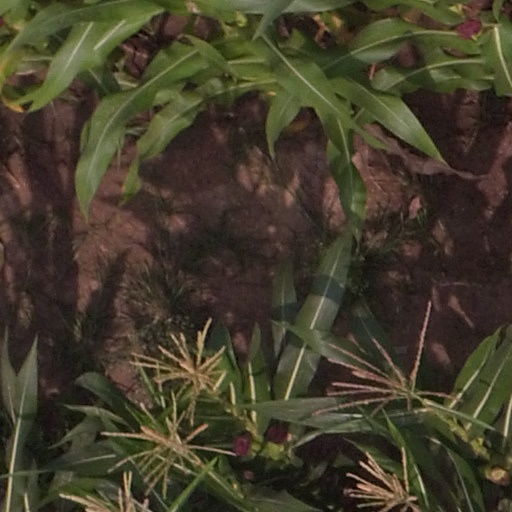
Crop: maize; corn